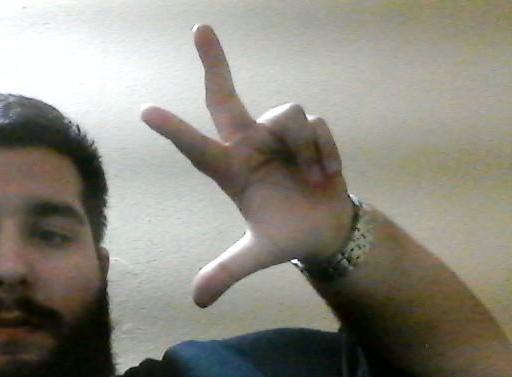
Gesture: three2